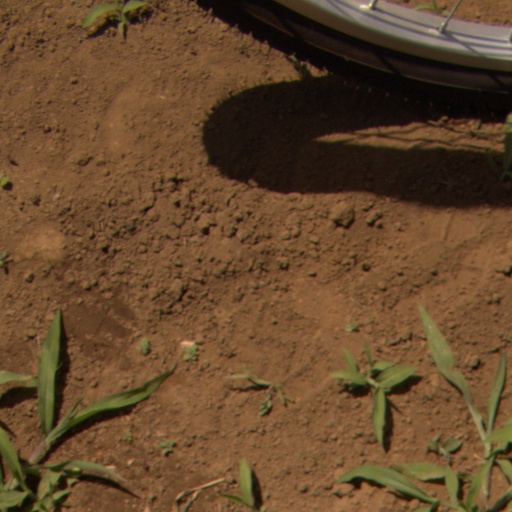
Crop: Jerusalem artichoke